Fifty Fifty (group)

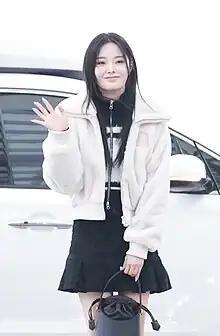
Keena, the only member of Fifty Fifty who returned to Attrakt

On January 8, it was confirmed that auditions were conducted to recruit three to four new members to join Fifty Fifty alongside Keena, with a view to re-launch the group as a four or five-member girl group. One of these auditions was set to take place from January to February in the Southeast Asian region, specifically in Singapore and Thailand, to recruit new members in preparation for the re-debut of Fifty Fifty, which was slated to proceed in the second quarter. Attrakt's CEO Jeon Hong-joon and Singaporean K-pop singer David Yong (who is also CEO of a Singaporean company) were set to overlook the Southeast Asia audition as part of its judging panel.